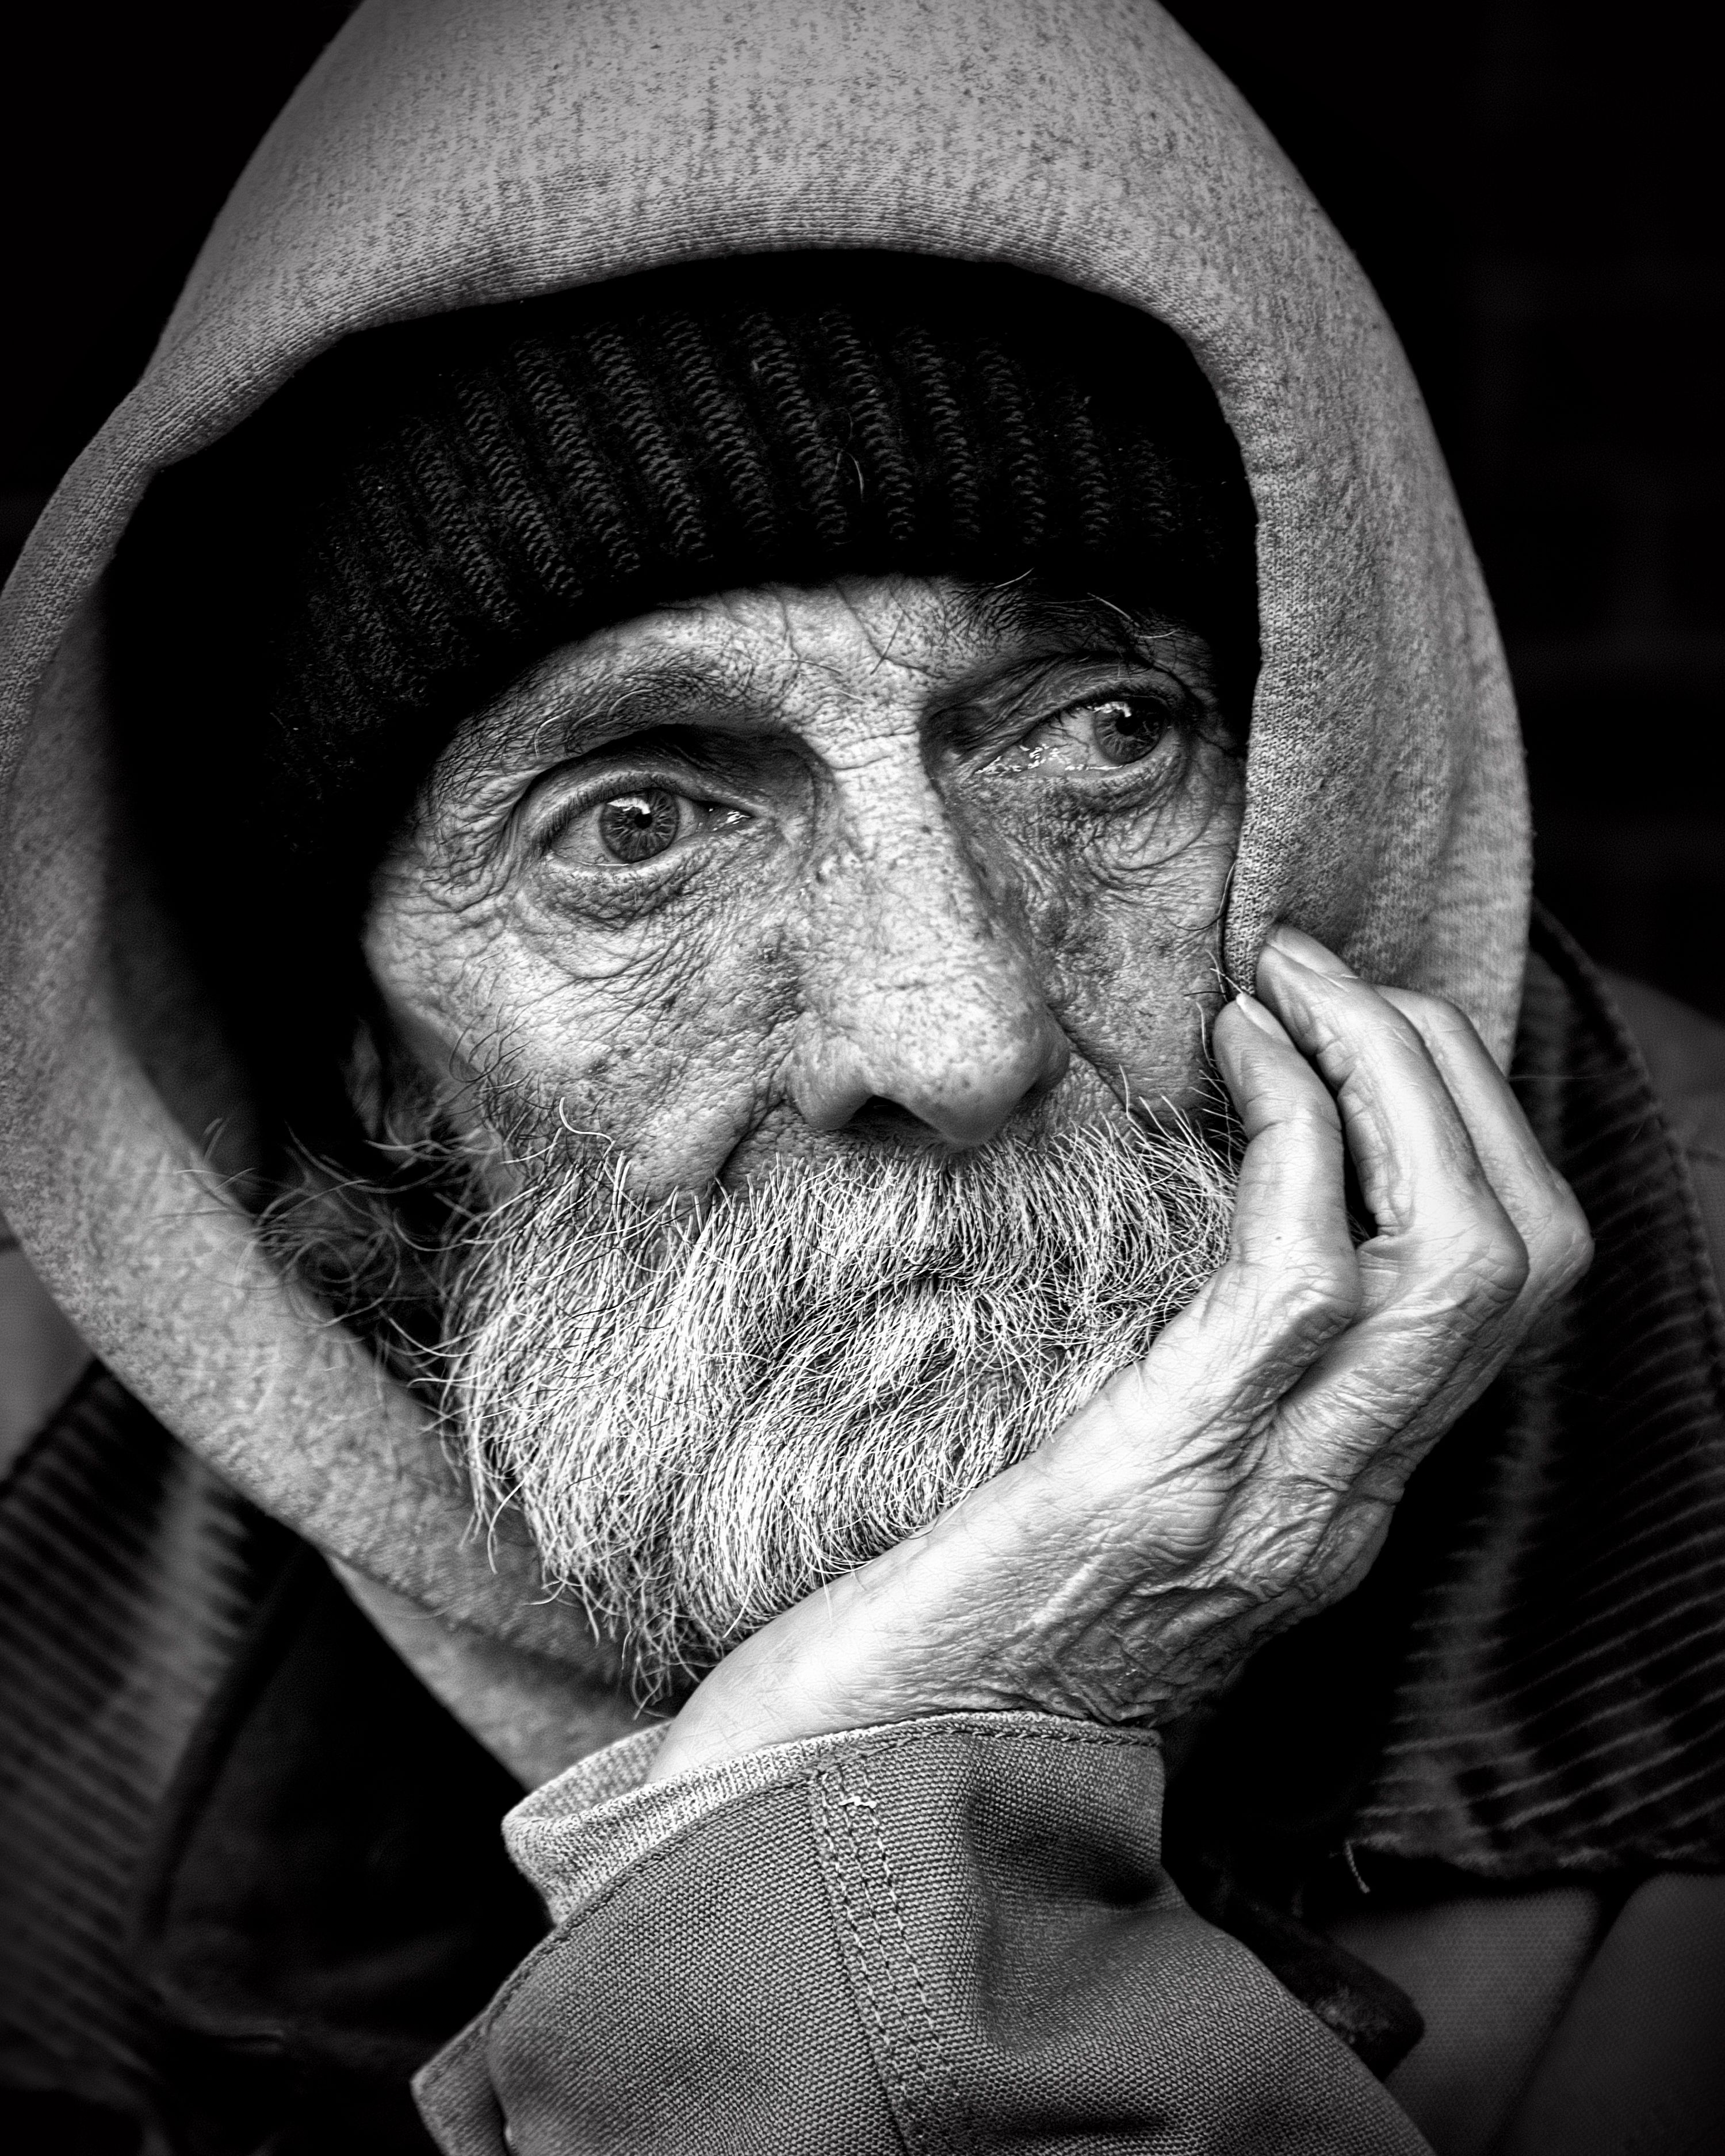
Label: Colored